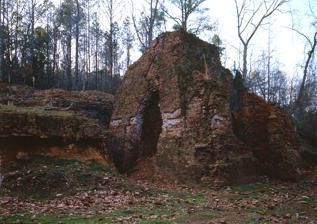
Building: Brierfield Furnace
Country: United States of America
Year built: 1861
United States state park and historic place Brierfield Furnace Historical State Park Remnants of Brierfield Furnace Brierfield Furnace Historical State Park Location in Alabama Location Brierfield, Alabama , United States Coordinates 33°2′22″N 86°56′56″W / 33.03944°N 86.94889°W / 33.03944; -86.94889 Area 45 acres (18 ha) Established 1976 Administered by Alabama Historic Ironworks Commission Designation Alabama state park Website Official website Brierfield Furnace U.S. National Register of Historic Places U.S. Historic district Location Brierfield, Alabama Area 486 acres (197 ha) Built 1861 Architect Col. C. C. Huckabee, Jonathan Newton Smith NRHP reference No. 74000401 Added to NRHP November 20, 1974 The Brierfield Furnace , also known as the Bibb Naval Furnace and Brierfield Ironworks , is a 486-acre (197 ha) historic district in Brierfield, Alabama , United States, that includes one building and nine sites. It was listed on the National Register of Historic Places on November 20, 1974. The Alabama Historic Ironworks Commission maintains 45 acres (18 ha) as Brierfield Ironworks Historical State Park . History The Brierfield Furnace site was developed in 1861 by Caswell Campbell Huckabee, a Greensboro planter, and Jonathan Newton Smith, a Bibb County planter, on land purchased from Jesse Mahan near the Little Cahaba River, a tributary of the Cahaba . The endeavor was initially known as the Bibb County Iron Company, with Huckabee providing most of the capital and slave labor for construction. Richard Fell was employed to build a 36-foot-high (11 m) stone blast furnace and, in 1862, a rolling mill . The company produced cast iron initially, but soon changed over to the more lucrative production of wrought iron . The iron was used to produce farm implements. Recognizing the high quality of iron produced at Brierfield, Confederate officials forced the men to sell the ironworks to the government for $600,000 in 1863, renaming it the Bibb Naval Furnace. A new 40-foot-high (12 m) brick furnace was built and a railroad line was constructed to connect the furnace to the mainline of the Alabama and Tennessee River Railroad . The output of the ironworks was then shipped to the Confederate arsenal at Selma . By 1864, the furnace was producing 25 tons of iron per day, much of which went into producing over 100 Brooke rifles ( a type of naval and coastal cannon), one of the South's most important weapons, at Selma. This all ended on March 31, 1865, when the Bibb Naval Furnace was destroyed by the 10th Missouri Volunteer Cavalry during Wilson's Raid . Following the war, the operation was rebuilt under the private ownership of the Canebrake Company. The new company, formed by former Confederates Josiah Gorgas and Francis Strother Lyon , purchased the ironworks site from the Federal government for $45,000 in January 1866. They had the site back in production by November 2, 1866. In January 1867, Lyon turned the deed over to Gorgas, who became president of the newly formed Brierfield Ironworks. Gorgas leased the ironworks to Thomas S. Alvis on August 2, 1869. He ran the works until forced to close due to economic conditions following the Panic of 1873 . The facilities were purchased and reactivated by William D. and Kearsley Carter, of Louisville, Kentucky , in 1877. By 1882, the operation was under the management of Thomas Jefferson Peter of Kansas . Peter had the furnace rebuilt and remodeled the rolling mill. He also had a nailery , coke ovens , and a washer built. However, at least partially due to the competition from cut-wire nails out of Pittsburgh , the ironworks finally closed for good in December 1894. In the years following the closure the site lay abandoned. During the World War II era thousands of bricks were scavenged from the site. In 1976, the Bibb County Commission created a park containing 45 acres (18 ha) at the urging of the Bibb County Historical Society. This initial effort has evolved over the years into what is now the Brierfield Ironworks Historical State Park. The modern park The structures and sites that contribute to the National Register of Historic Places listing include the ruinous brick furnace (c. 1860s, 1880s), the tramway bed from the railroad (c. 1860s), the brick foundations of the rolling mill (c. 1862, 1880s), the nailery foundations (c. 1880s), coke ovens (c. 1880s), cemetery (c. 1850s), and the superintendent's house (c. 1870s). Several other structures have been moved to the park from other nearby locations. They include the Ashby Post Office (c. 1900), Brierfield Ironworks Park Office (1894), Wilson Hayes House (c. 1900), J. Henry Jones General Store (c. 1900), Lightsey Cabin (1840), Sims-Hubbard Log Cabin (c. 1850), Billy Mitchell Cabin (1880s), and Mulberry Baptist Church (1897). Amenities The park features an outdoor amphitheater, hiking, biking and nature trails, campsites, and a swimming pool. See also Birmingham District Shelby Ironworks Tannehill Ironworks References